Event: Nepal Earthquake
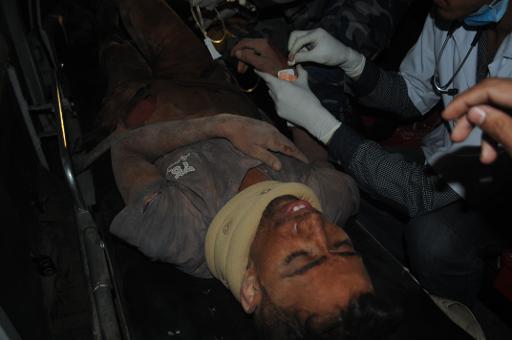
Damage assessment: damage